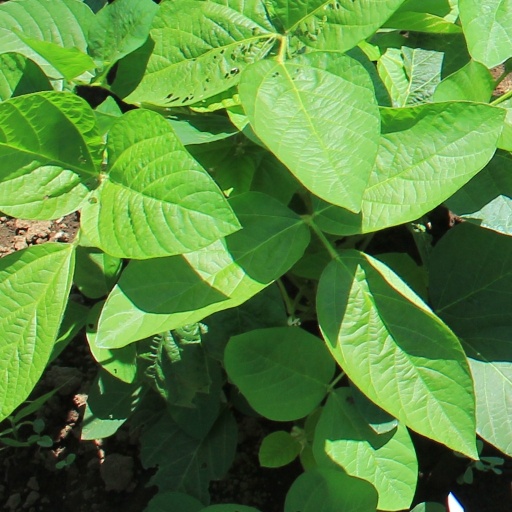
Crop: soybean